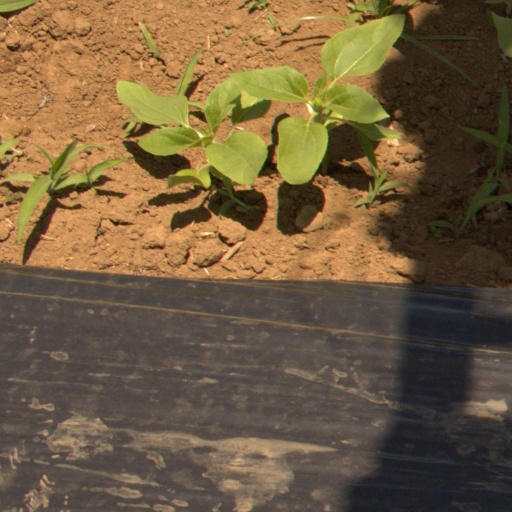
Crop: Jerusalem artichoke